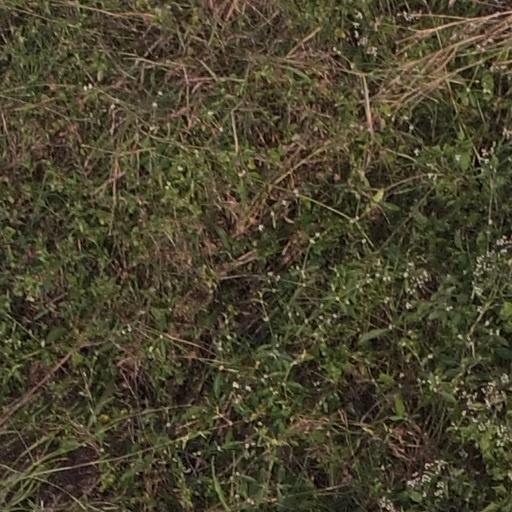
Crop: maize; corn